Morean War

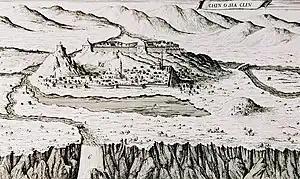
Knin during the Venetian siege of 1687

Despite the fall of Athens, Morosini's position was not secure. The Ottomans were amassing an army at Thebes, and their 2,000-strong cavalry effectively controlled Attica, limiting the Venetians to the environs of Athens, so that the Venetians had to establish forts to secure the road linking Athens to Piraeus. On 26 December, the 1,400-strong remnant of the Hannoverian contingent departed, and a new outbreak of the plague during the winter further weakened the Venetian forces. The Venetians managed to recruit 500 Arvanites from the rural population of Attica as soldiers, but no other Greeks were willing to join the Venetian army. In a council on 31 December, it was decided to abandon Athens and focus on other projects, such as the conquest of Negroponte. A camp was fortified at the Munychia to cover the evacuation, and it was suggested, but not agreed on, that the walls of the Acropolis should be razed. As the Venetian preparations to leave became evident, many Athenians chose to leave, fearing Ottoman reprisals: 622 families, some 4,000–5,000 people, were evacuated by Venetian ships and settled as colonists in Argolis, Corinthia, Patras, and Aegean islands. Morosini decided to at least take back a few ancient monuments as spoils, but on 19 March the statues of Poseidon and the chariot of Nike fell down and smashed into pieces as they were being removed from the western pediment of the Parthenon. The Venetians abandoned the attempt to remove further sculptures from the temple, and instead took a few marble lions, including the famous Piraeus Lion, which had given the harbour its medieval name "Porto Leone", and which today stands at the entrance of the Venetian Arsenal. On 10 April, the Venetians evacuated Attica for the Peloponnese.